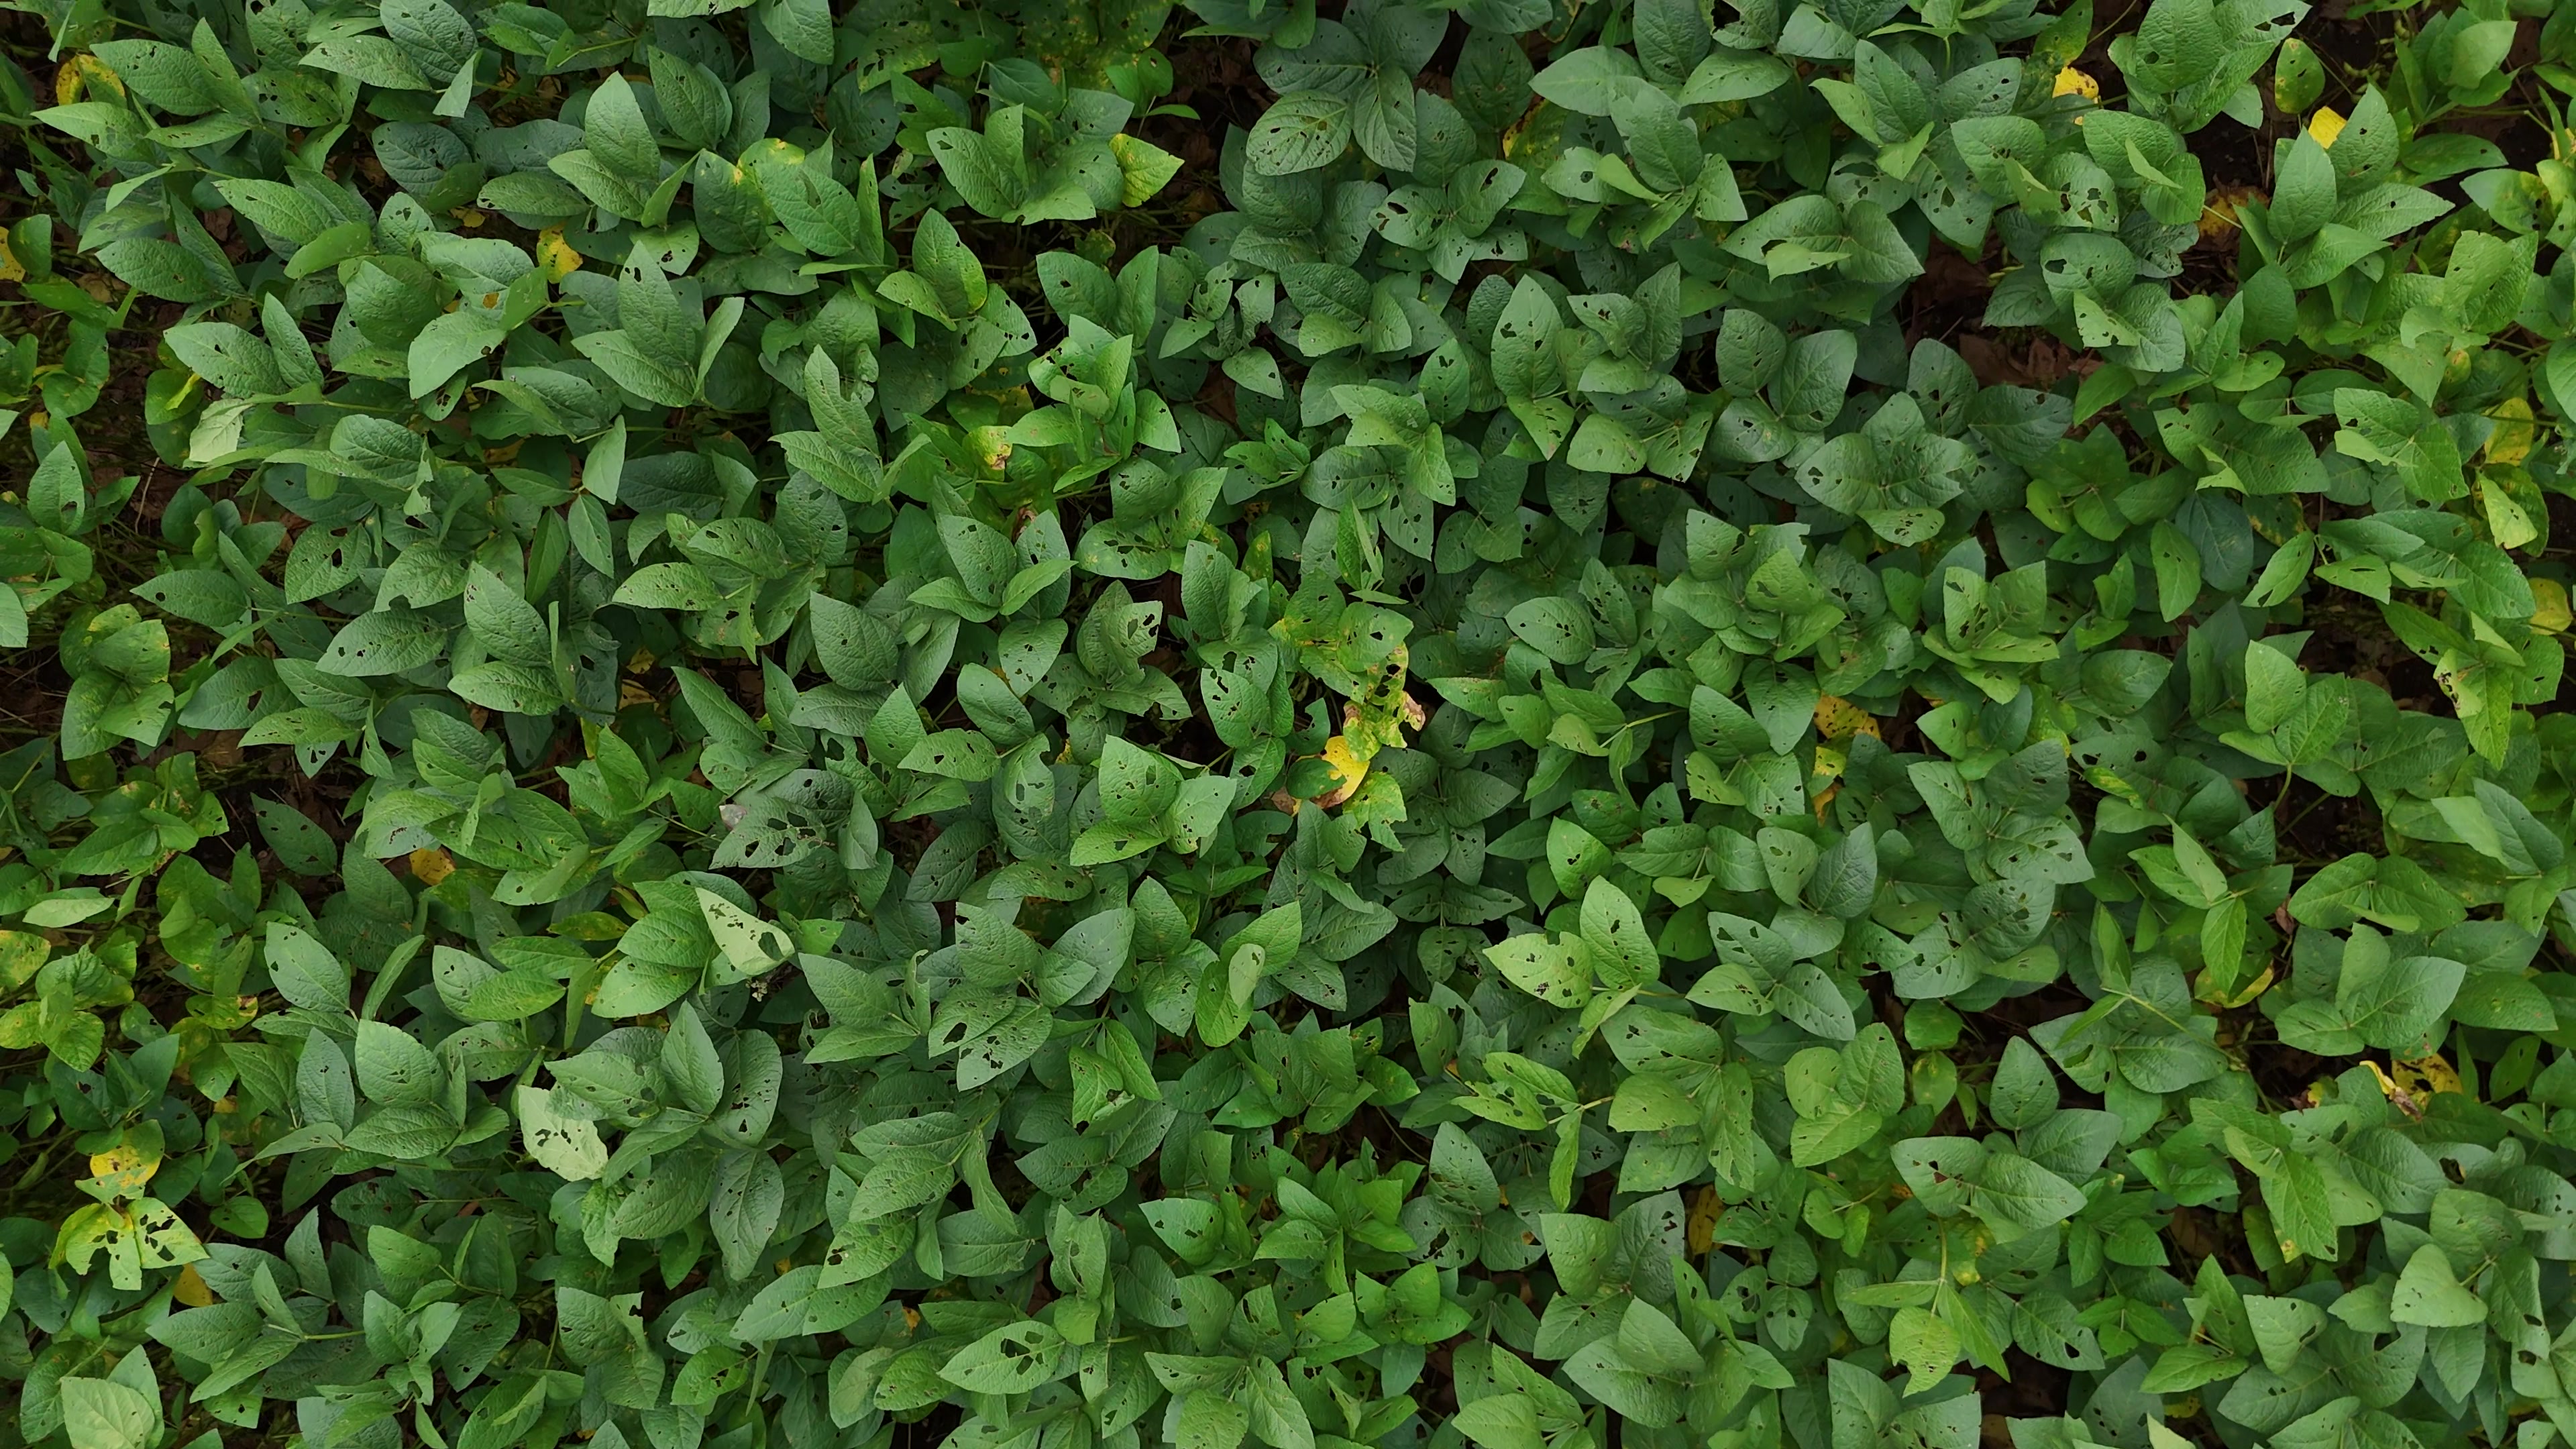
Label: Rust